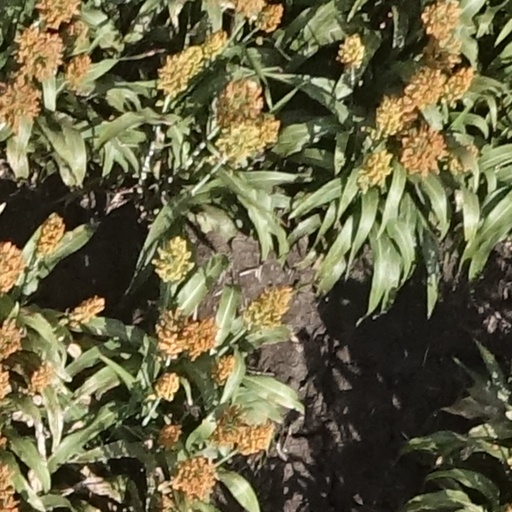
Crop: sorghum